Storyville (nightclub)

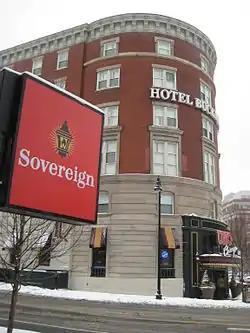
For much of its history, Storyville was located on the ground floor of Hotel Buckminster, Kenmore Square in the space shown here occupied by Pizzeria Uno.

Storyville was a Boston jazz nightclub organized by Boston-native, jazz promoter and producer George Wein during the 1940s.